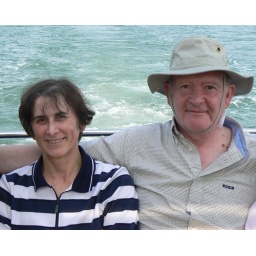
That hat just drying after a dunk in the river